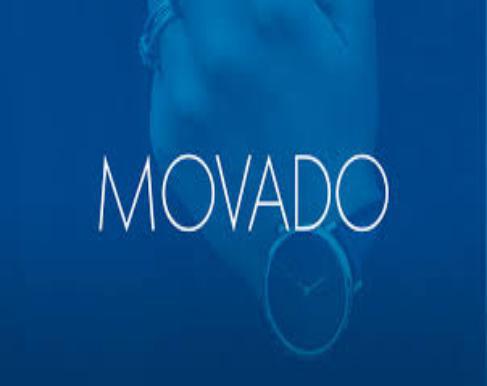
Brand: movado
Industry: Clothes